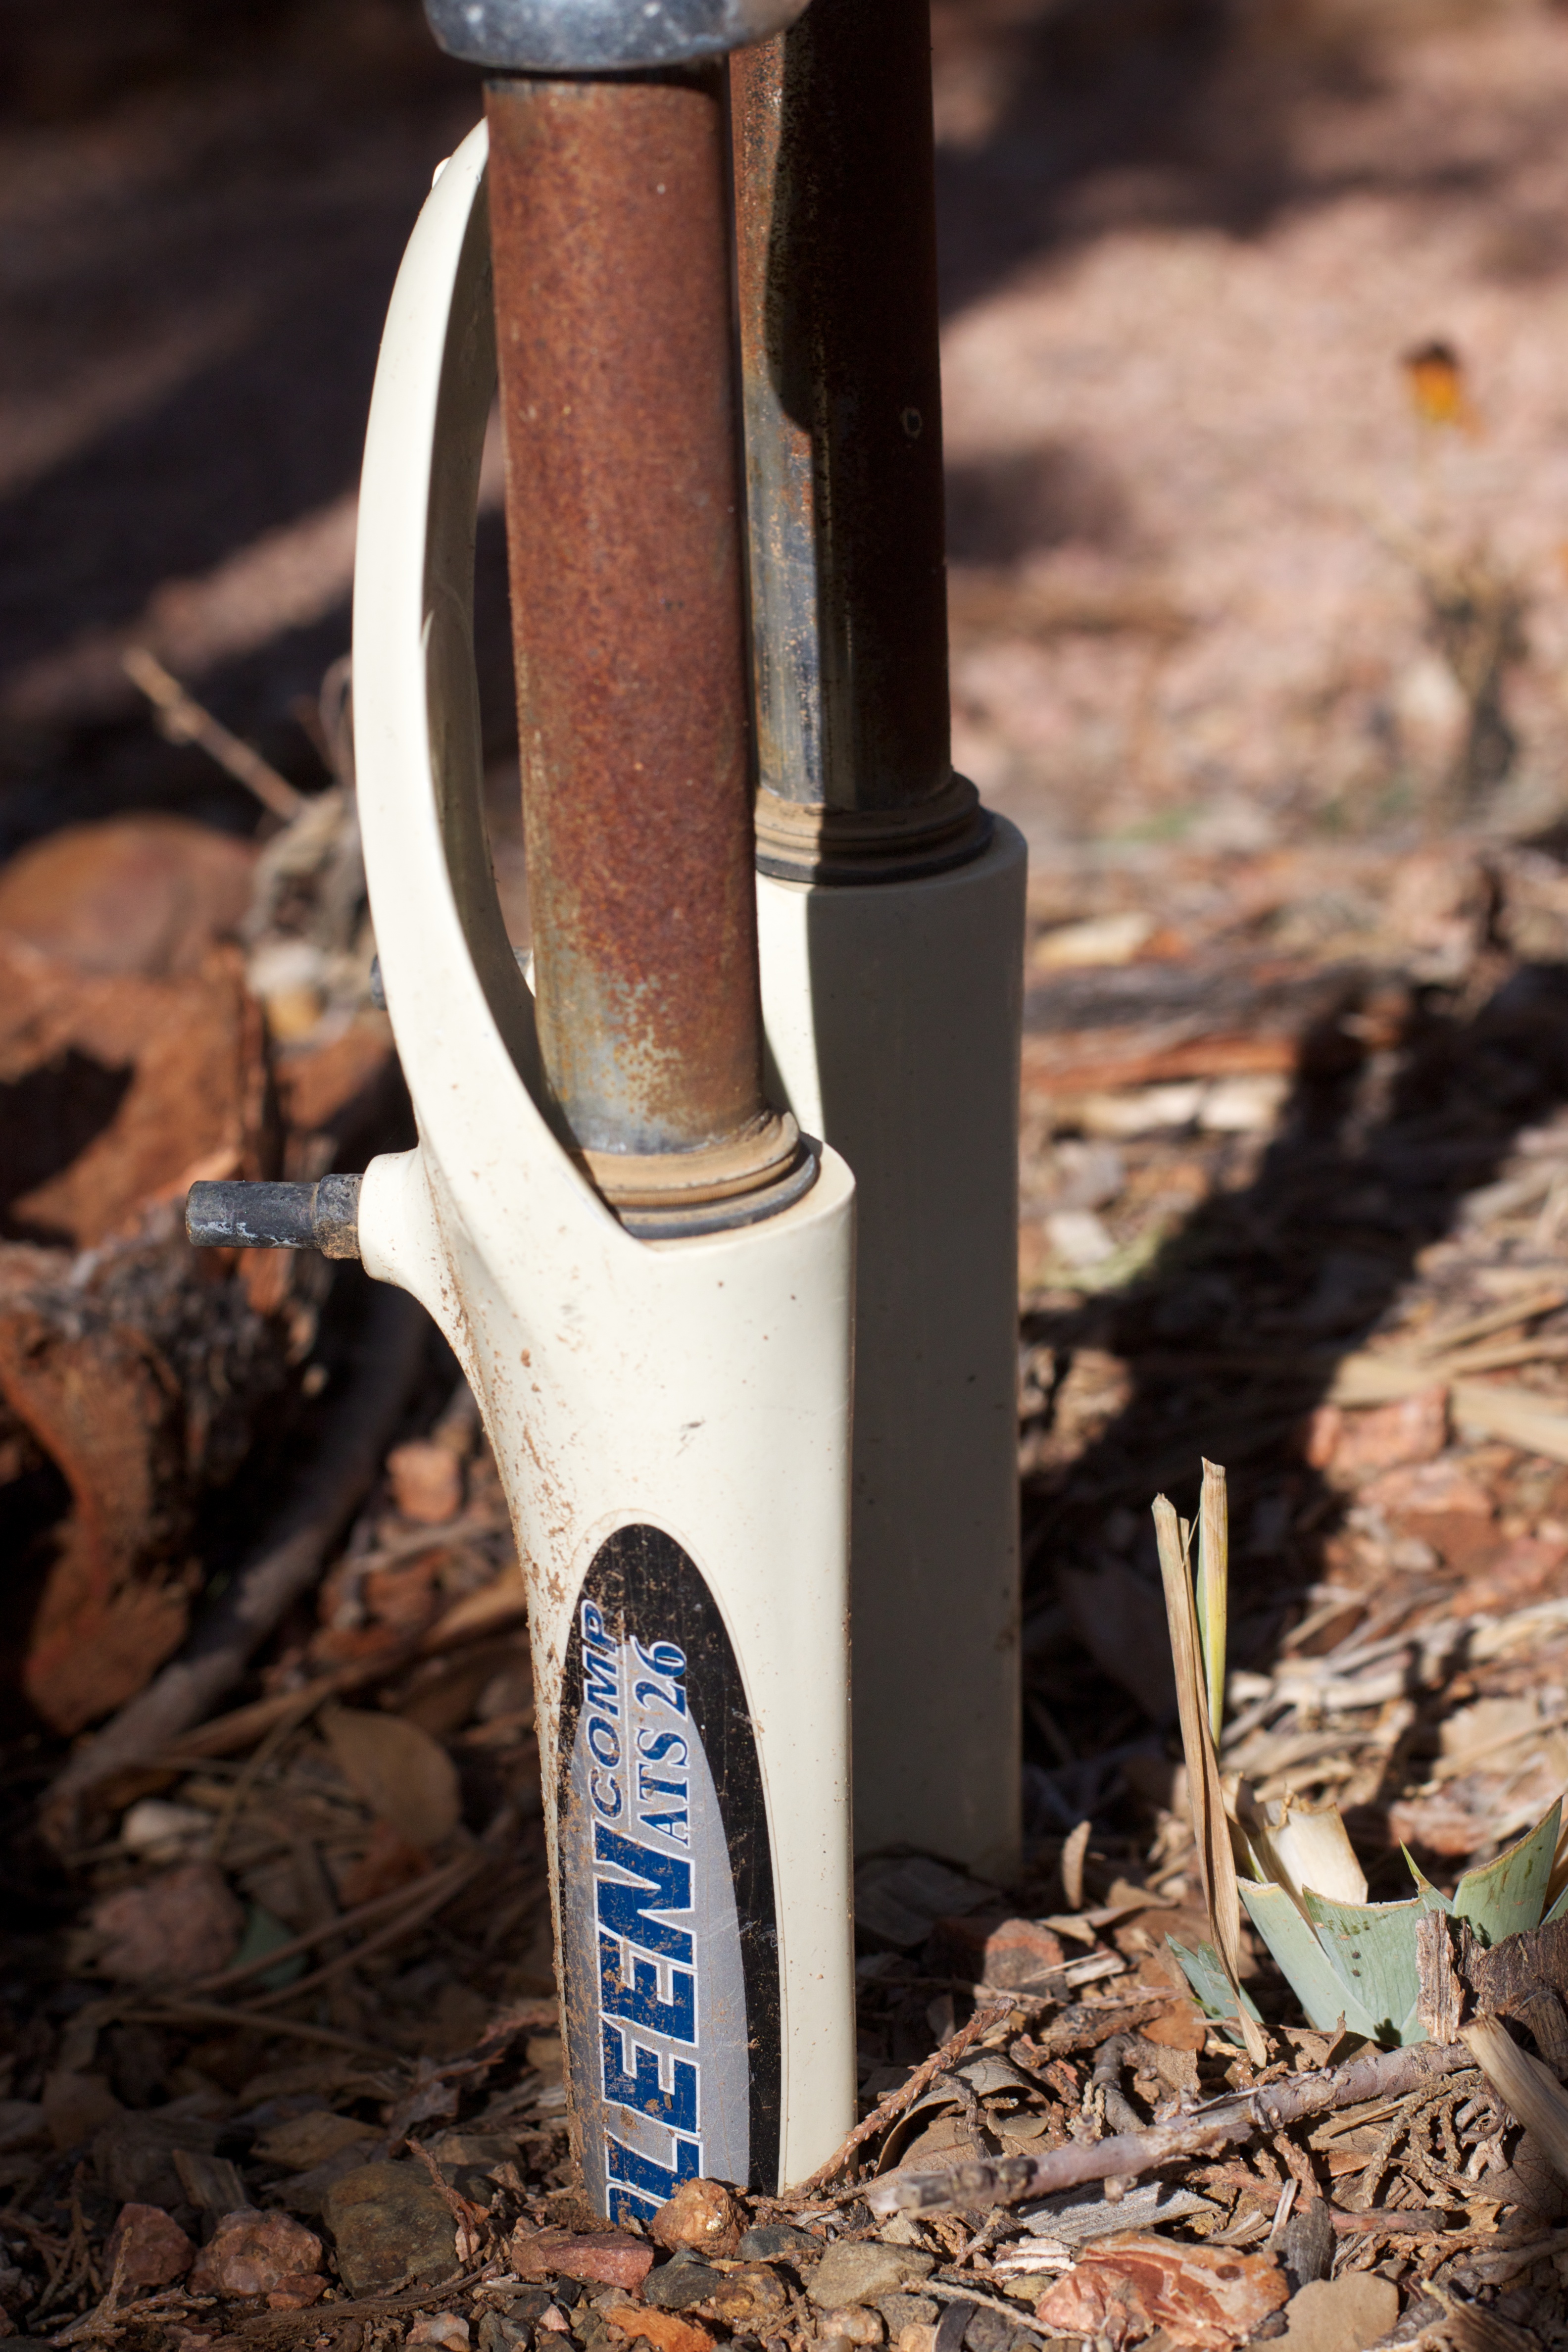
wood, bicycle, vehicle, weapon, iron, firearm